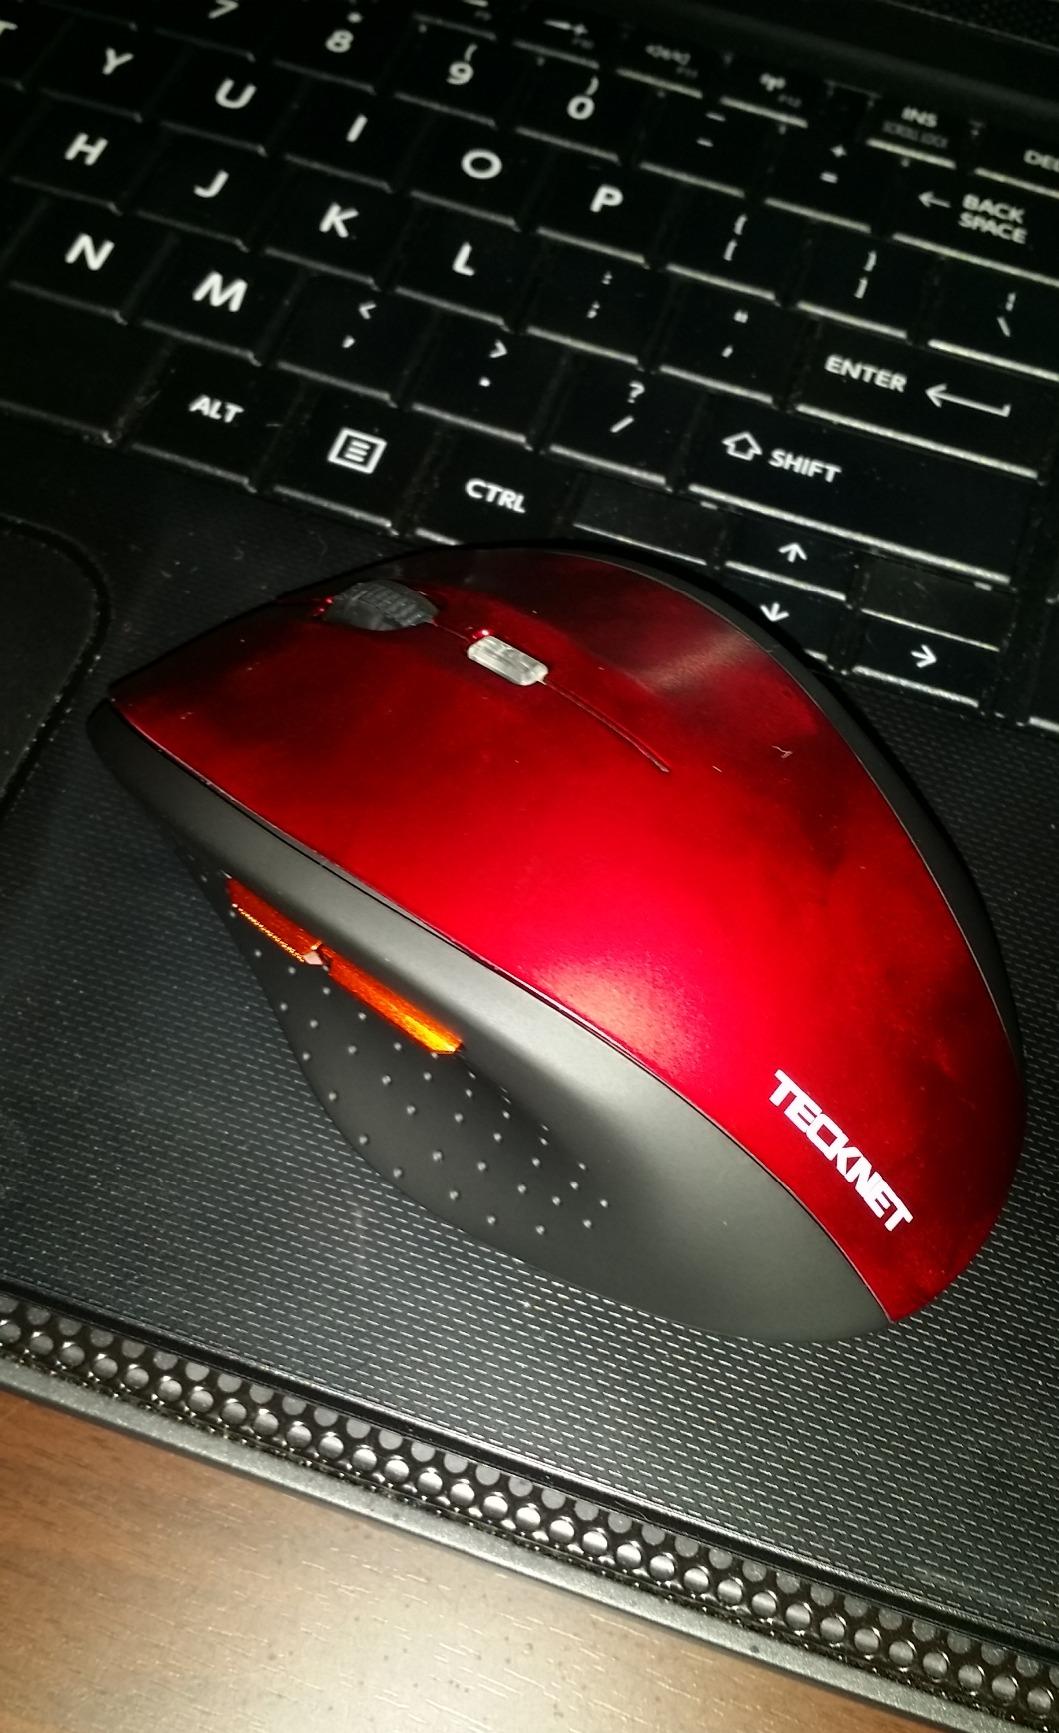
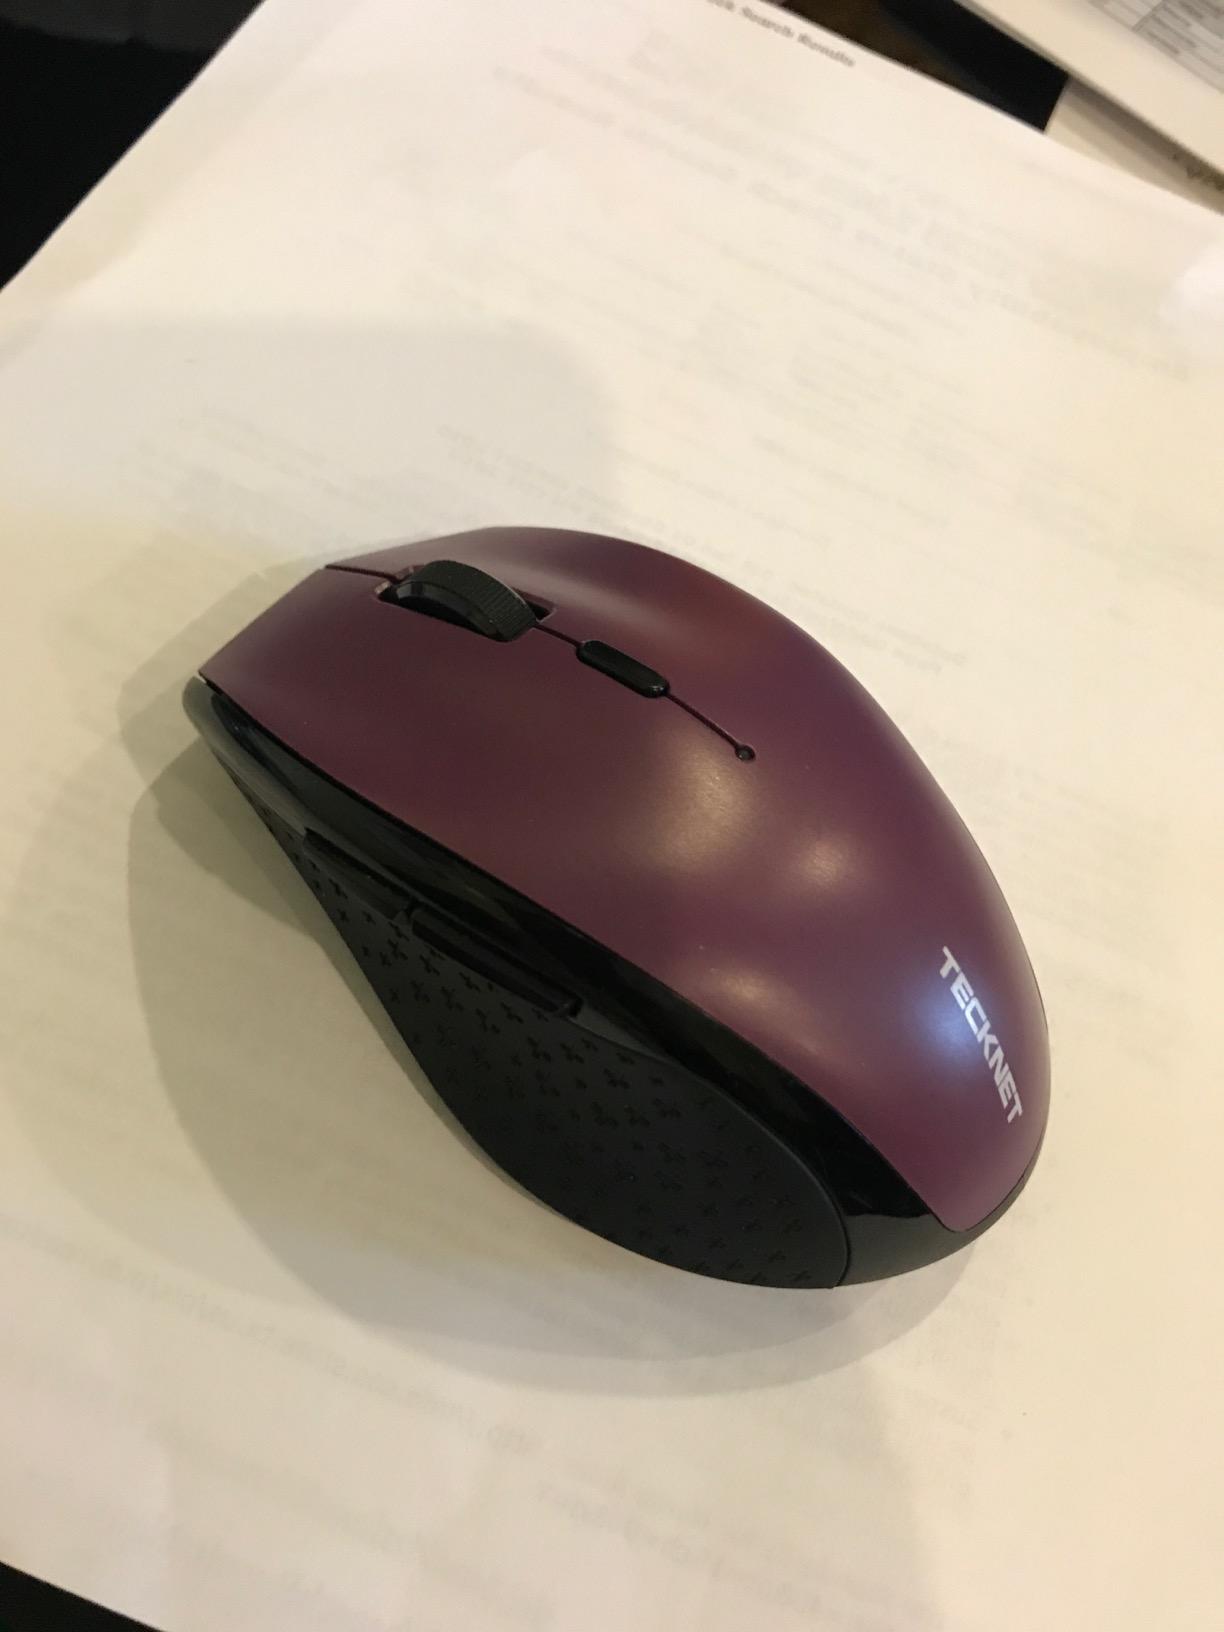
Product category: mouse
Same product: no